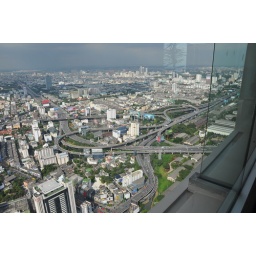
Road system looking towards Dindaeng from the 77th floor of the Baiyoke Tower the tallest building in Thailand .